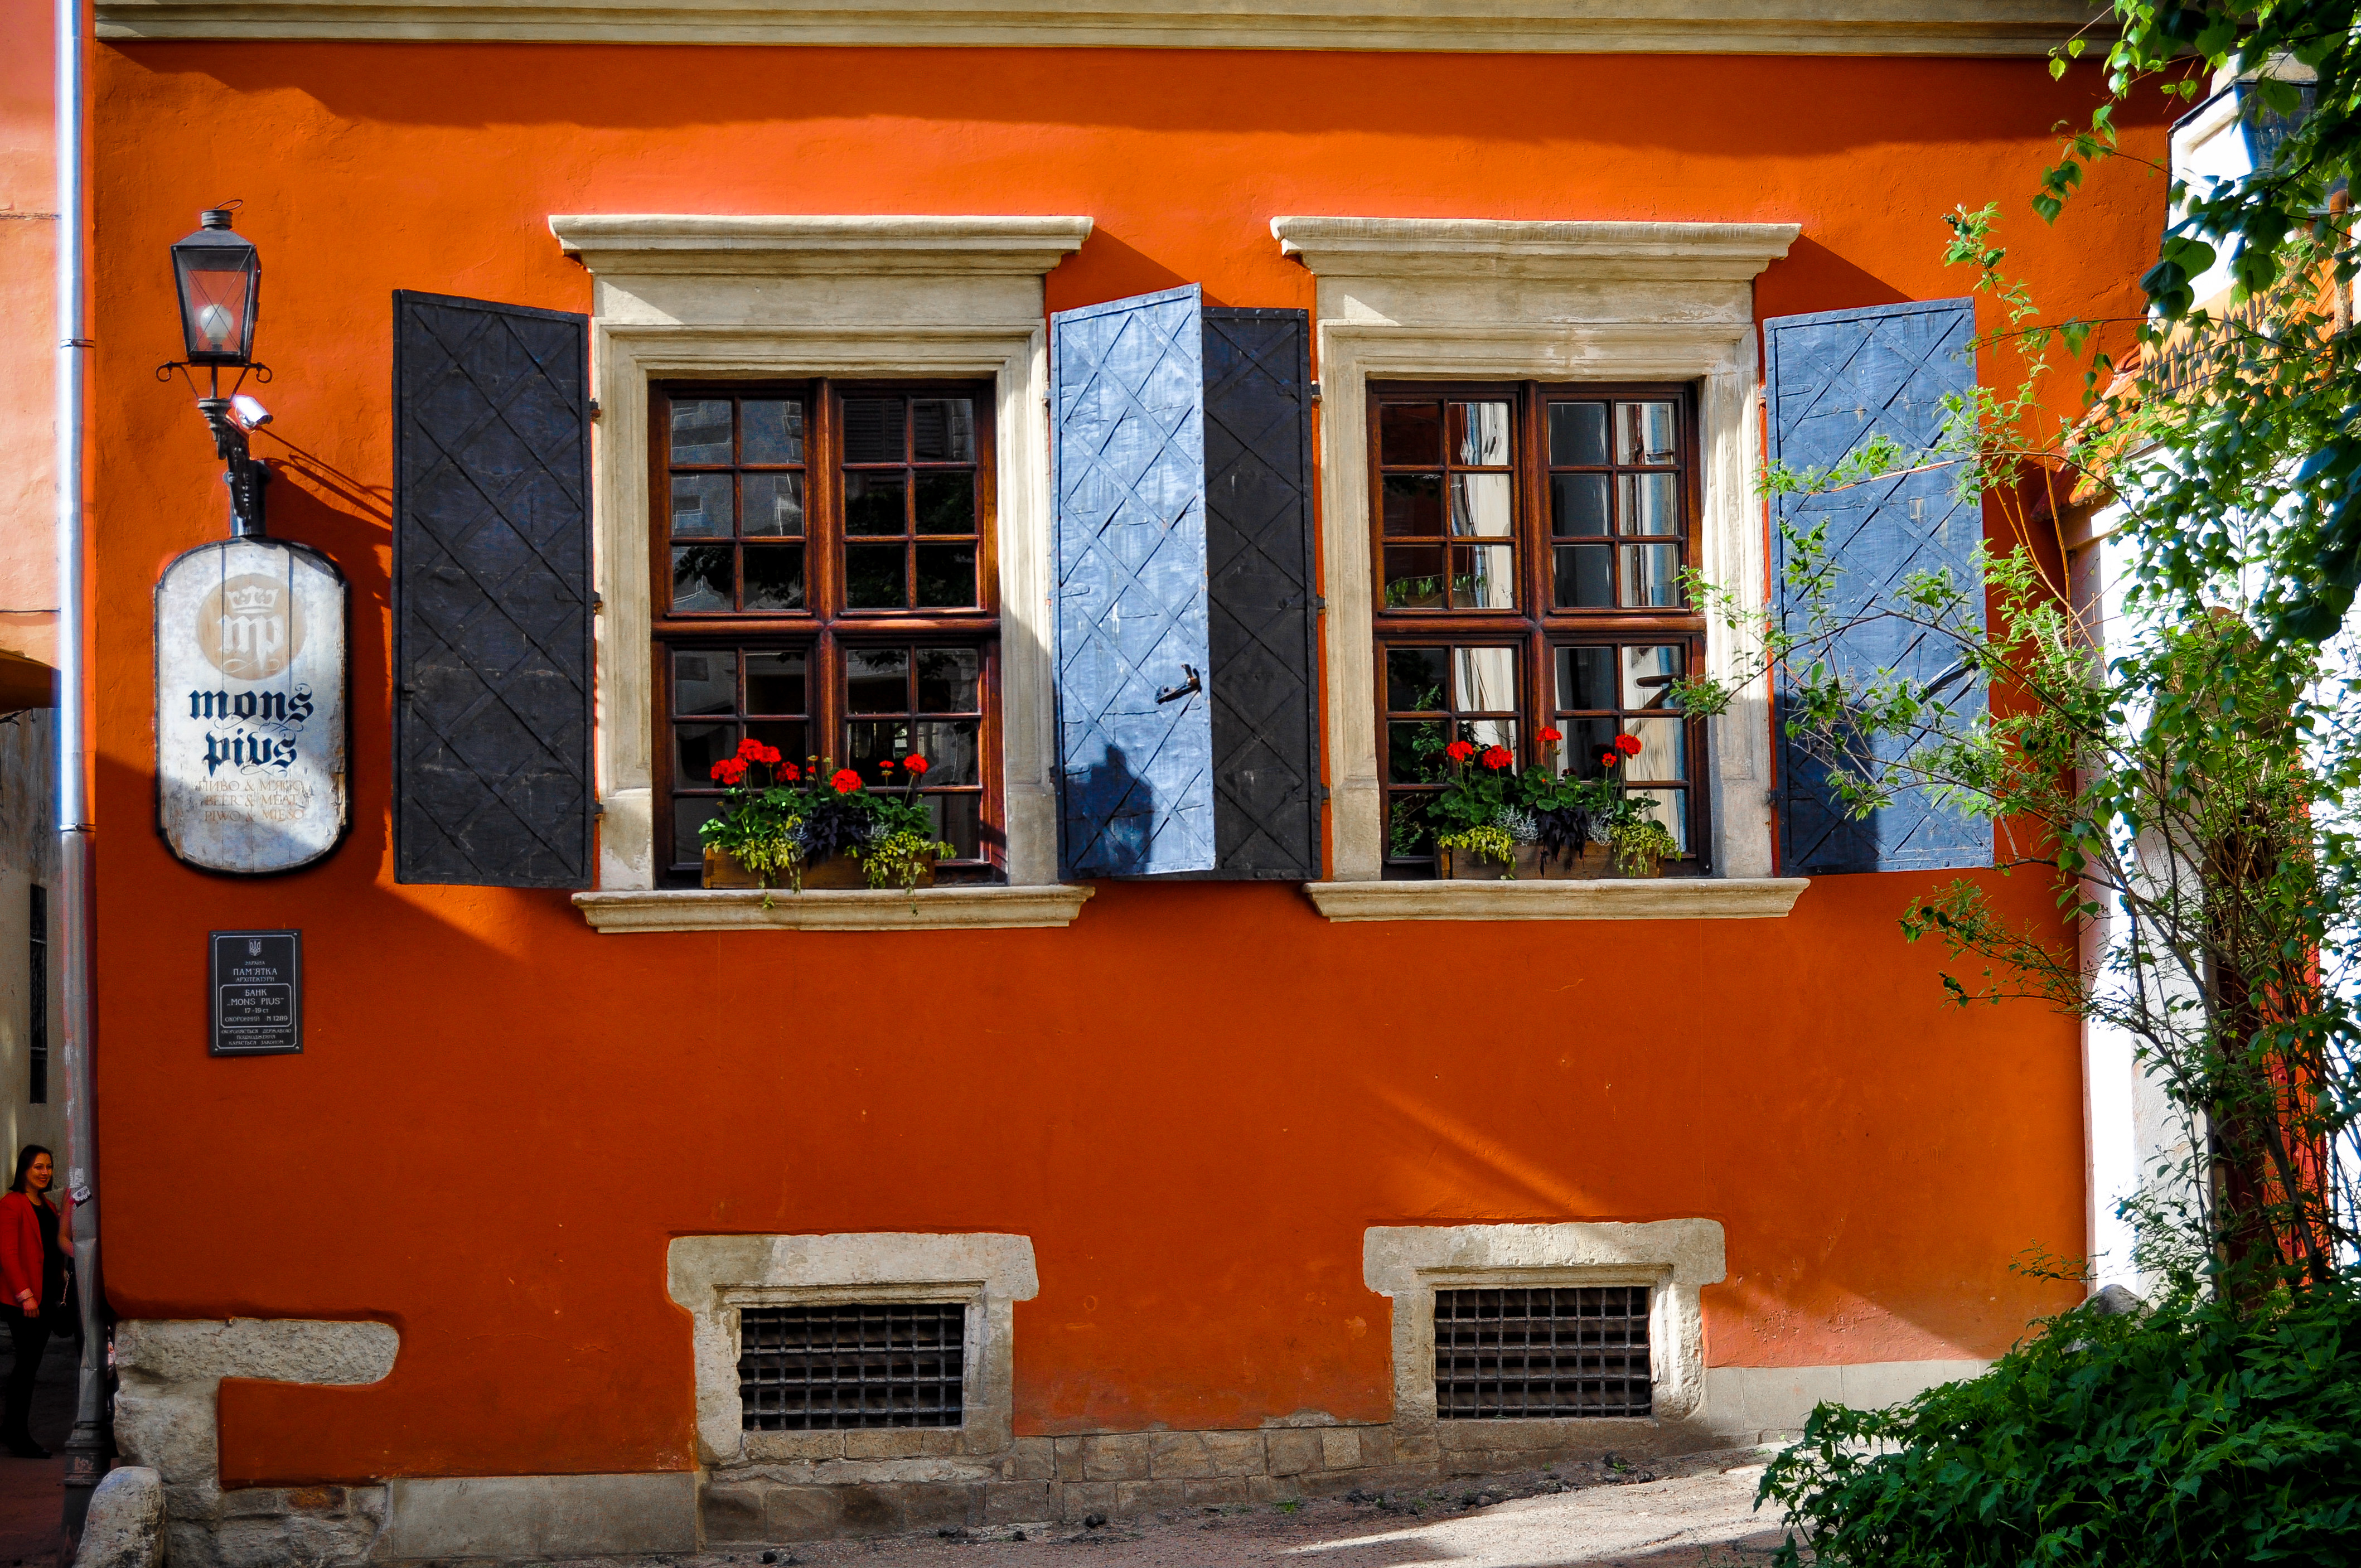
orange, red, property, window, building, house, facade, neighbourhood, architecture, real estate, home, door